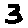
Label: 3